The Scarlet Brand

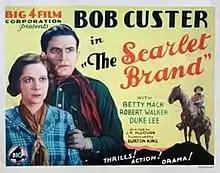

The Scarlet Brand is a 1932 American pre-Code Western film directed by J.P. McGowan and starring Bob Custer, Betty Mack and Robert D. Walker.